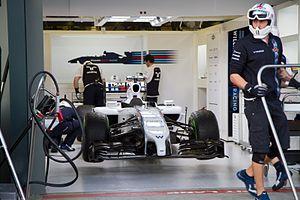
Le championnat du monde de Formule 1 2014, 65ᵉ édition du championnat du monde des pilotes de Formule 1, comporte dix-neuf Grands Prix. Il commence à Melbourne le 16 mars et s'achève à Abou Dabi le 23 novembre. Il est notamment marqué par l'adoption de nouveaux règlements techniques et sportifs : les moteurs V8 atmosphériques des monoplaces sont remplacés par des moteurs V6 turbocompressés à double système de récupération d'énergie ; l'attribution des points est doublée pour la dernière manche du championnat à Abou Dabi ; les pilotes gardent les mêmes numéros d'une saison sur l'autre, sauf le nᵒ 1 attribué au champion du monde ; le Grand Prix d'Autriche fait son retour au calendrier et un nouveau Grand Prix est organisé en Russie, à Sotchi.
Le Grand Prix automobile d’Australie 2014, disputé le 16 mars 2014 sur le Circuit de l'Albert Park à Melbourne, est la 898ᵉ épreuve du championnat du monde de Formule 1 courue depuis 1950 et la manche d'ouverture du championnat 2014.